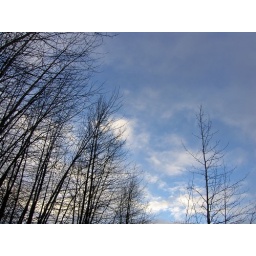
Bare trees against a blue winter sky